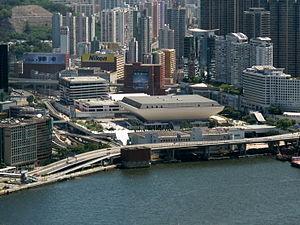
Le Hong Kong Coliseum, couramment appelé Hung Hom Coliseum, est une arène intérieure polyvalente située dans la baie de Hung Hom de Kowloon à Hong Kong.